Geneva

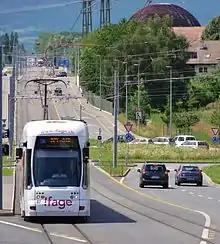
TCMC (Tramway Cornavin – Meyrin – CERN)

Geneva is home to the University of Geneva where approximately 16,500 students are regularly enrolled. In 1559 John Calvin founded the Geneva Academy, a theological and humanist seminary. In the 19th century the academy lost its ecclesiastic links and in 1873, with the addition of a medical faculty, it became the University of Geneva. In 2011 it was ranked European university.